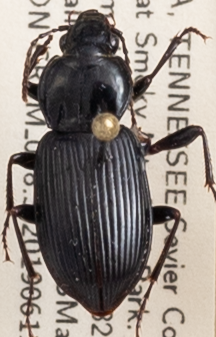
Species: Pterostichus mutus
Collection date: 2019-06-11
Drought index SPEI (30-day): -0.548
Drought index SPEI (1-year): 2.09
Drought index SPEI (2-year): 2.09